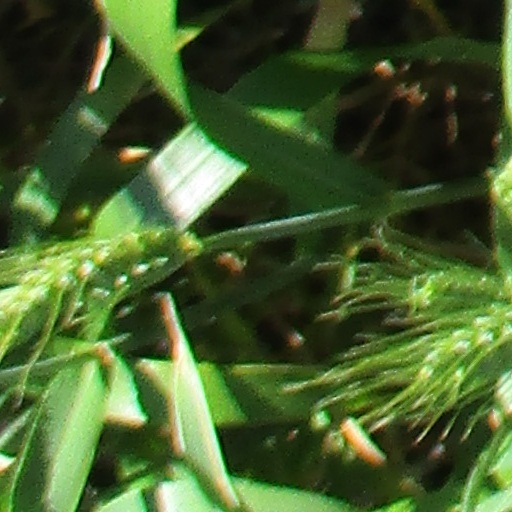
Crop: wheat